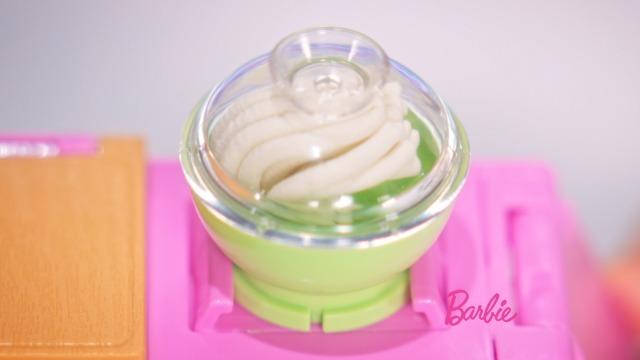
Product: Barbie Noodle Bar Playset with Brunette Doll, Workstation, Accessories
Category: Toys & Games | Dolls & Accessories | Dolls
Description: With the Noodle Bar Playset, Barbie doll inspires young chefs to be creative in the kitchen and hone their culinary skills.
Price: $14.88
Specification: ProductDimensions:9x2.8x12.8inches|ItemWeight:1.22pounds|ShippingWeight:1.22pounds(Viewshippingratesandpolicies)|ASIN:B07X8Z1VWS|Itemmodelnumber:GHK44|Manufacturerrecommendedage:4-7years